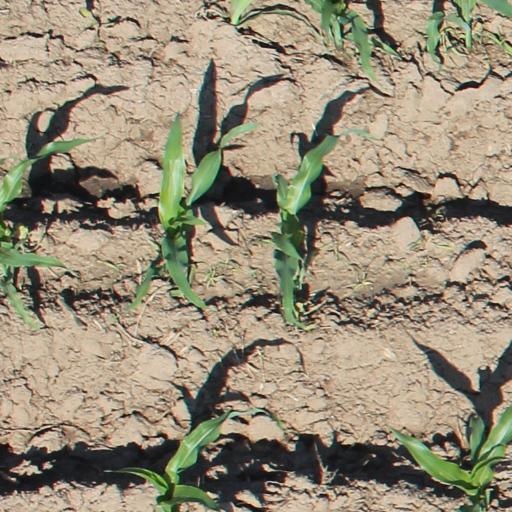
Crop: maize; corn